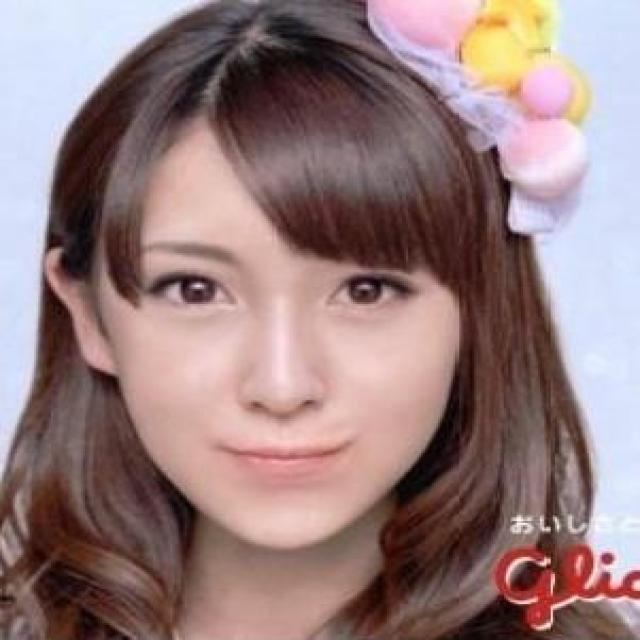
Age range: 13-20